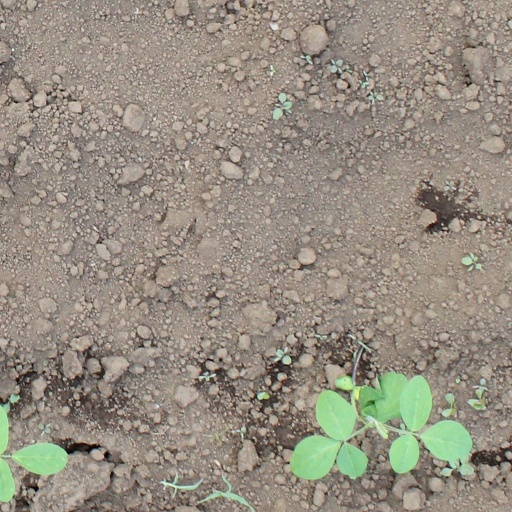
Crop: soybean